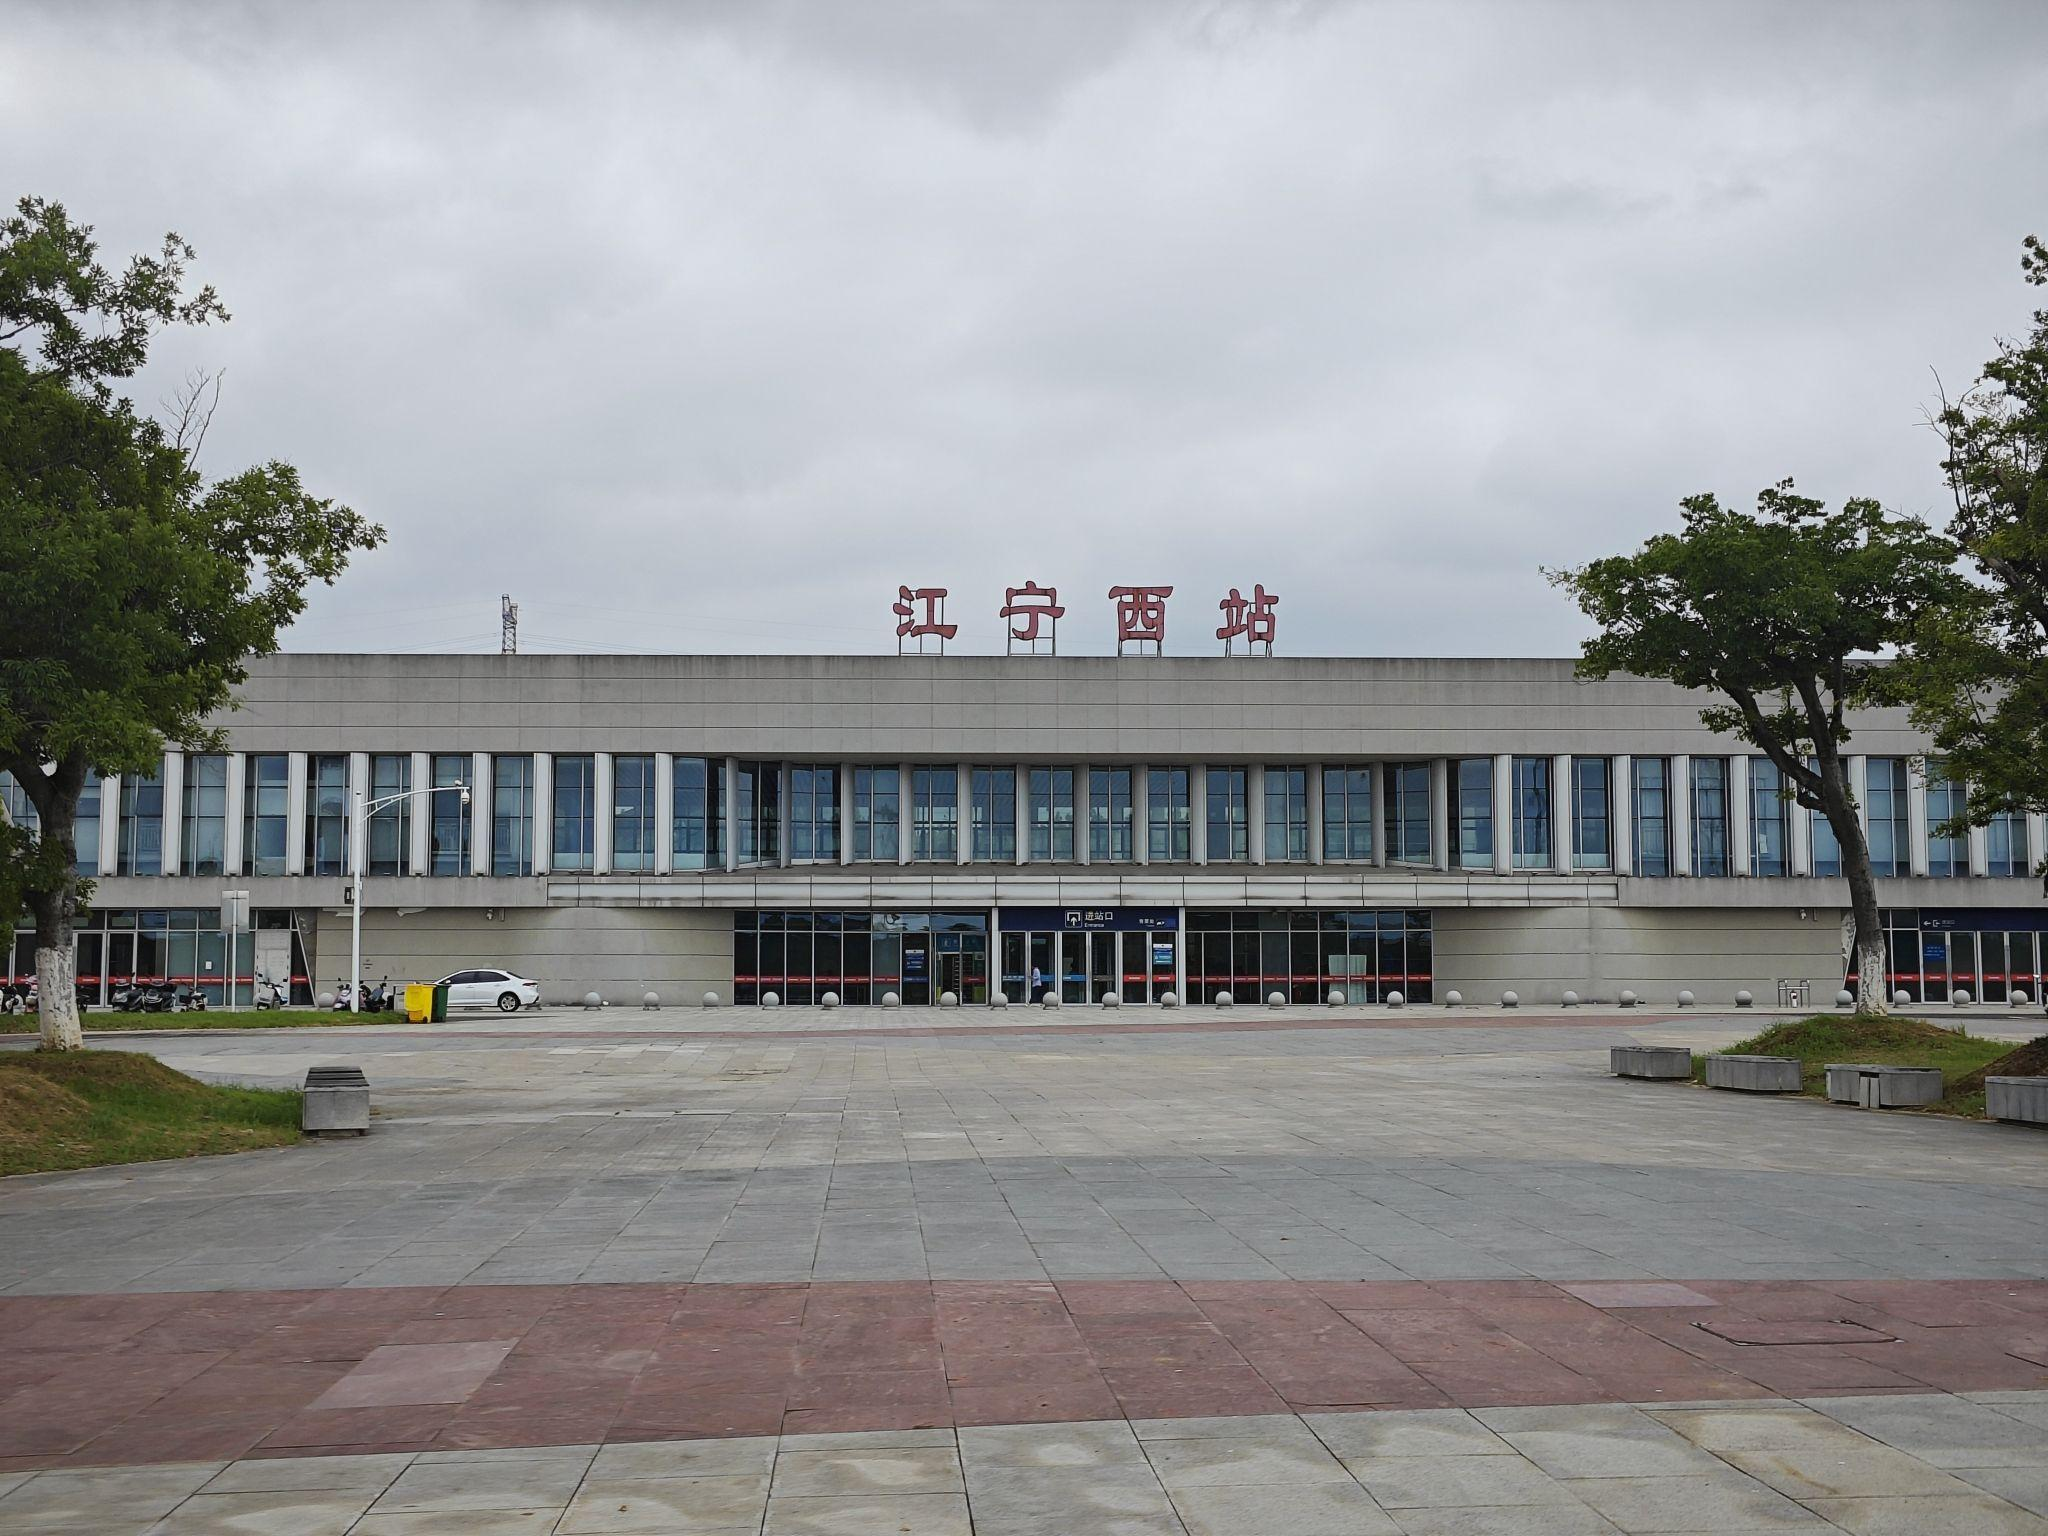
地标名称：江宁西站
所在城市：南京市·江宁区